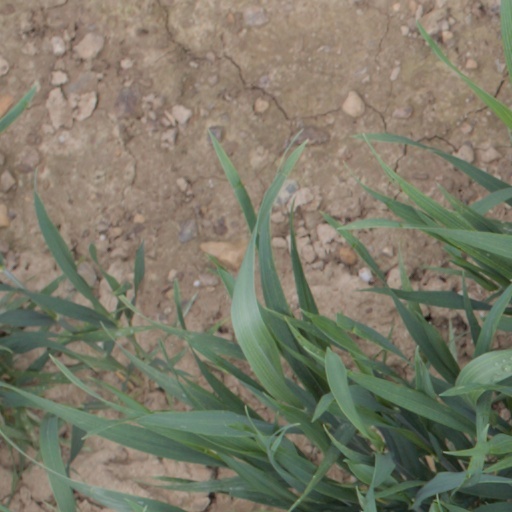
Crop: wheat